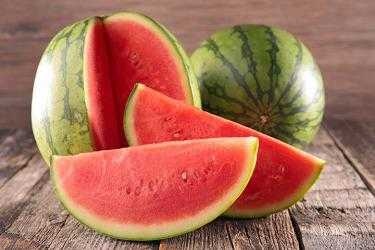
Label: Watermelon